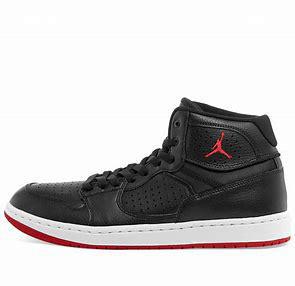
Brand: Jordan
Model: Access